2010 Philippine House of Representatives elections

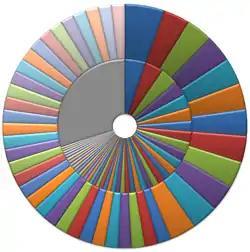
Proportion of votes (inner ring) as compared to the proportion of seats (outer ring). Each party is given one color and one slice, and are arranged in descending order of votes. The parties that did not win a seat is given a single slice and color (gray).

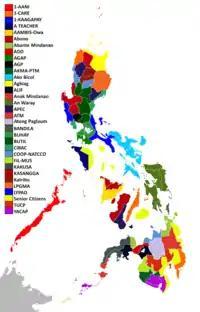
Provincial results: Parties that won at least a plurality of the vote in each province. Note that election is not via per province but nationwide as a single at-large "district".

In party-list elections, parties nominate at least three persons to be their candidates, ranked in order of which they will be seated if elected.